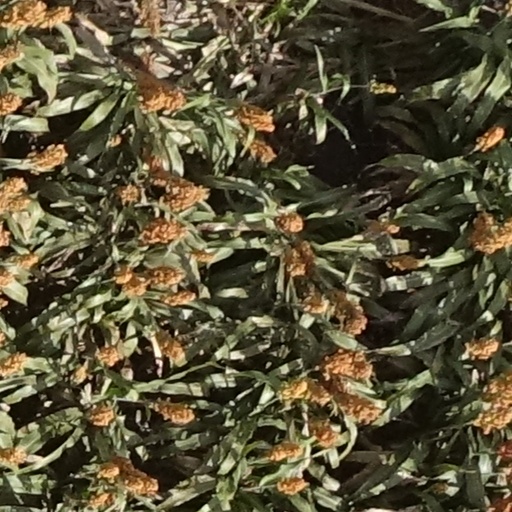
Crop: sorghum